What the Ancients Did for Us

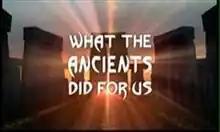

What the Ancients Did for Us is a 2005 BBC documentary series presented by Adam Hart-Davis that examines the impact of ancient civilizations on modern society.